Alexander Rybak

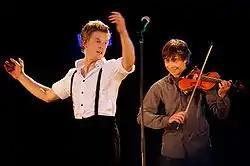
Rybak and a dancer from Frikar, at a concert in Norway, September 2009

Rybak's debut album, "Fairytales", was released after his Eurovision win. Rybak also co-stars as Levi in the film "" directed by Grete Salomonsen, which was released in March 2010. Rybak also went on a tour in Norway with former Norwegian Eurovision winner Elisabeth Andreassen, something that had been decided before his Eurovision win and participation. He and Frikar also toured Norway and Europe in 2009.